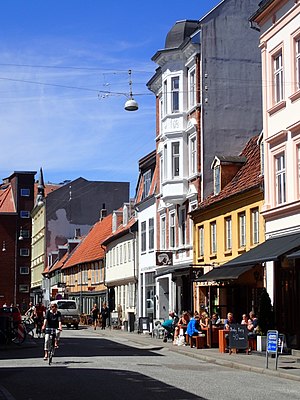
Vestergade (Aarhus)
Vestergade
Vestergade i Aarhus.
Vestergade er en gade i Indre By i Aarhus. Gaden forbinder Vester Allé med Lille Torv ved Aarhus Domkirke. Gaden har fået sit navn, fordi den fører frem til byens tidligere vestlige port, som lå, hvor gaden Vesterport nu ligger.